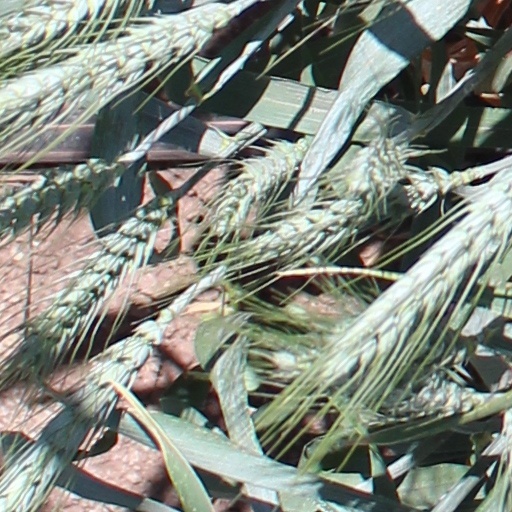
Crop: wheat